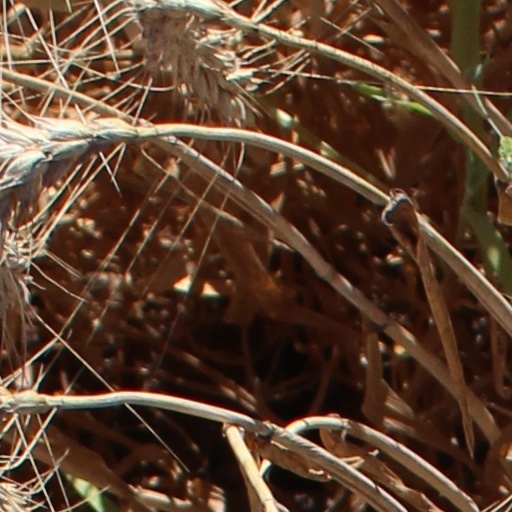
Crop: wheat